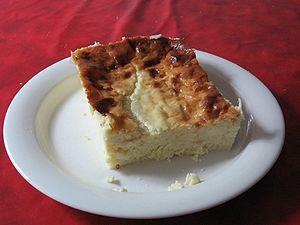
L'ostkaka, également connu sous l'appellation « gâteau au fromage suédois » ou « gâteau de lait caillé suédois », est un gâteau suédois, spécialité du Hälsingland et du Småland.